754

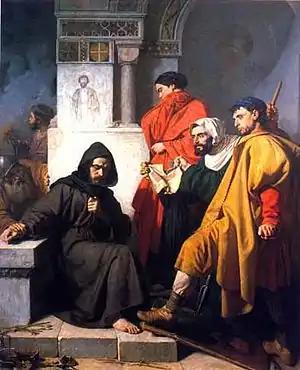
The "Iconoclasts", by Domenico Morelli

Year 754 (DCCLIV) was a common year starting on Tuesday of the Julian calendar, the 754th year of the Common Era (CE) and Anno Domini (AD) designations, the 754th year of the 1st millennium, the 54th year of the 8th century, and the 5th year of the 750s decade. The denomination 754 for this year has been used since the early medieval period, when the Anno Domini calendar era became the prevalent method in Europe for naming years.